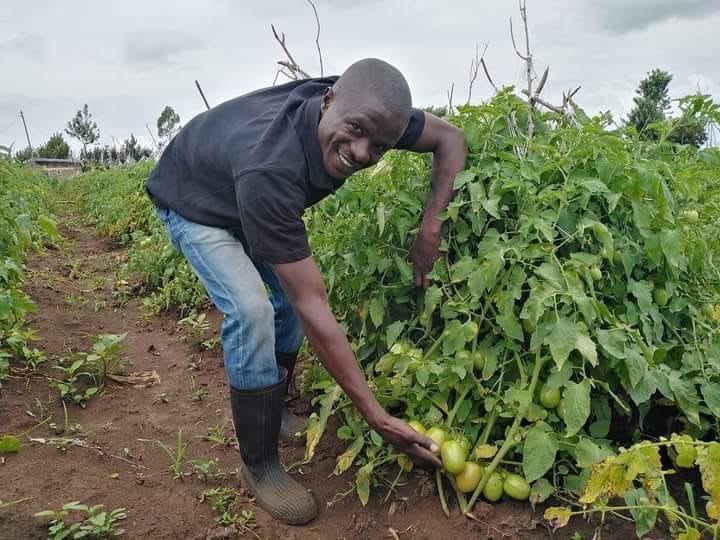
Mkulima aliyeshika moja ya mti unaokuza nyanya mbivu na kuonyesha kuwa yapo tayari kwa ajili ya kupeleka sokoni kwa ajili ya kuuza.